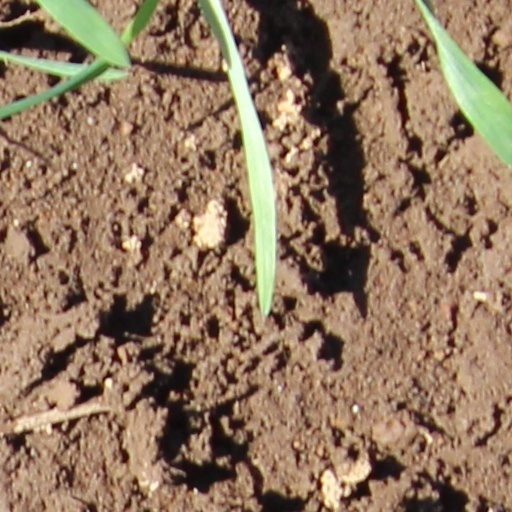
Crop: wheat